The Salisbury Museum

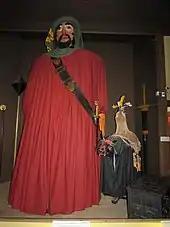
The Salisbury Giant, a 12 feet tall medieval figure, with Hobnob

On 10 September 2012, a meteorite, possibly the biggest to have ever fallen on the British Isles, went on display at the museum. For at least 80 years it sat near the front door of Lake House at Wilsford-cum-Lake near Salisbury. When the house was sold, the stone was confirmed as a meteorite by the Natural History Museum where it remained in storage for many years. Professor Colin Pillinger, known for his work on the Beagle 2 Mars spacecraft, had been studying a smaller meteorite from the Danebury Hill Fort in Hampshire and felt that there could be a connection between the two. The meteorite from Lake House was retrieved from storage and although the two objects were found to be unrelated, Professor Pillinger continued with his study of the larger meteorite.